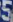
Number: 5